The Ice Guy and His Cool Female Colleague

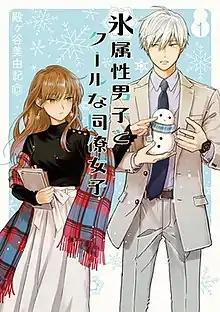
Cover of "The Ice Guy and His Cool Female Colleague" volume 1 by Square Enix

, also known as The Ice Guy and the Cool Girl, is a Japanese manga series written and illustrated by Miyuki Tonogaya. It began serialization on Square Enix's "Gangan Pixiv" manga website in July 2019. As of June 2025, the series' individual chapters have been collected into eleven volumes. An anime television series adaptation produced by Zero-G and Liber aired from January to March 2023.